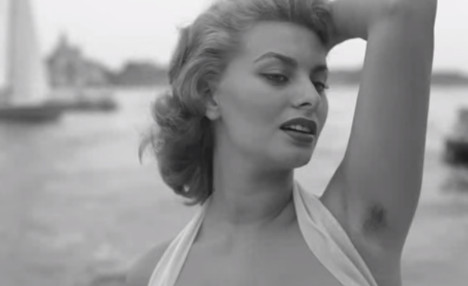
Gender: women